André Hallet

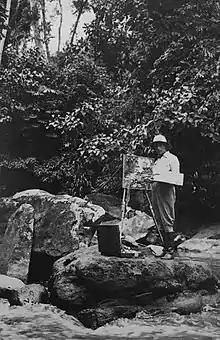
André Hallet in Gombe-Matadi (1935)

André Hallet (1890–1959) was a Belgian post-impressionist painter whose paintings have been exhibited at more than 60 museums worldwide, including the Louvre in Paris, France.